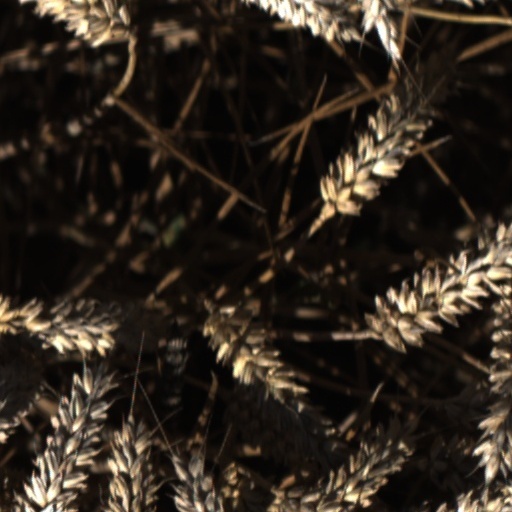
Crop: wheat